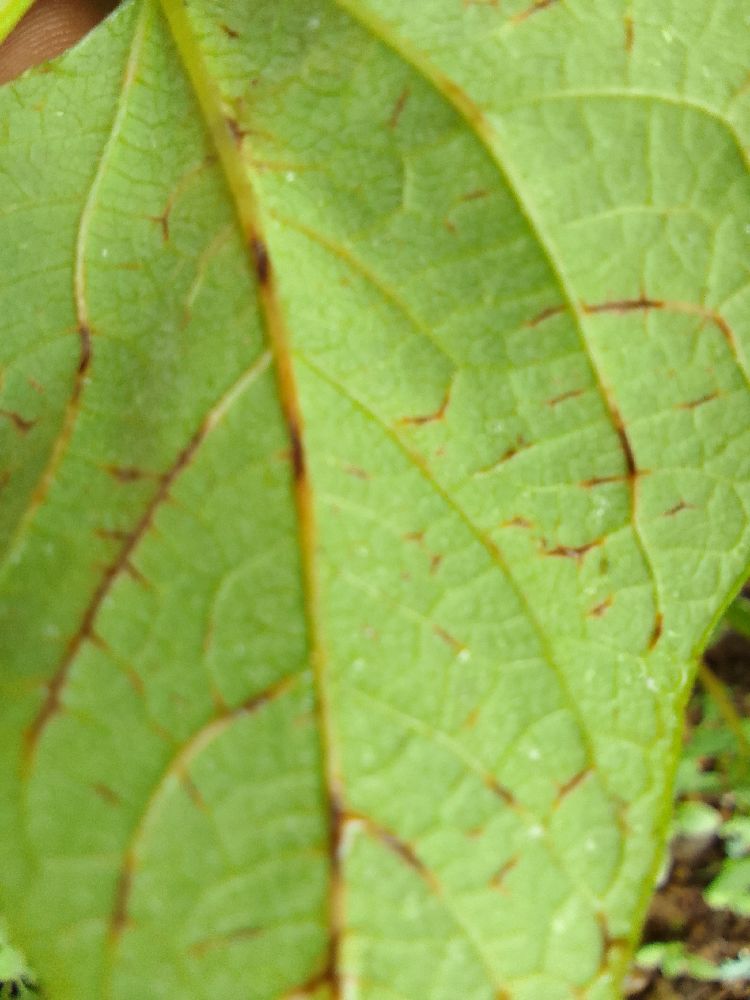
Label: anthracnose